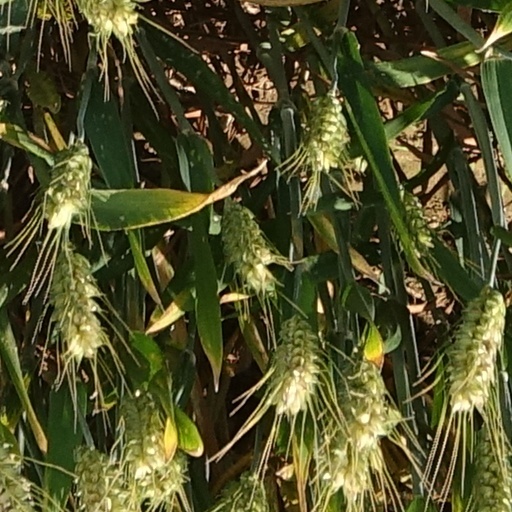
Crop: wheat